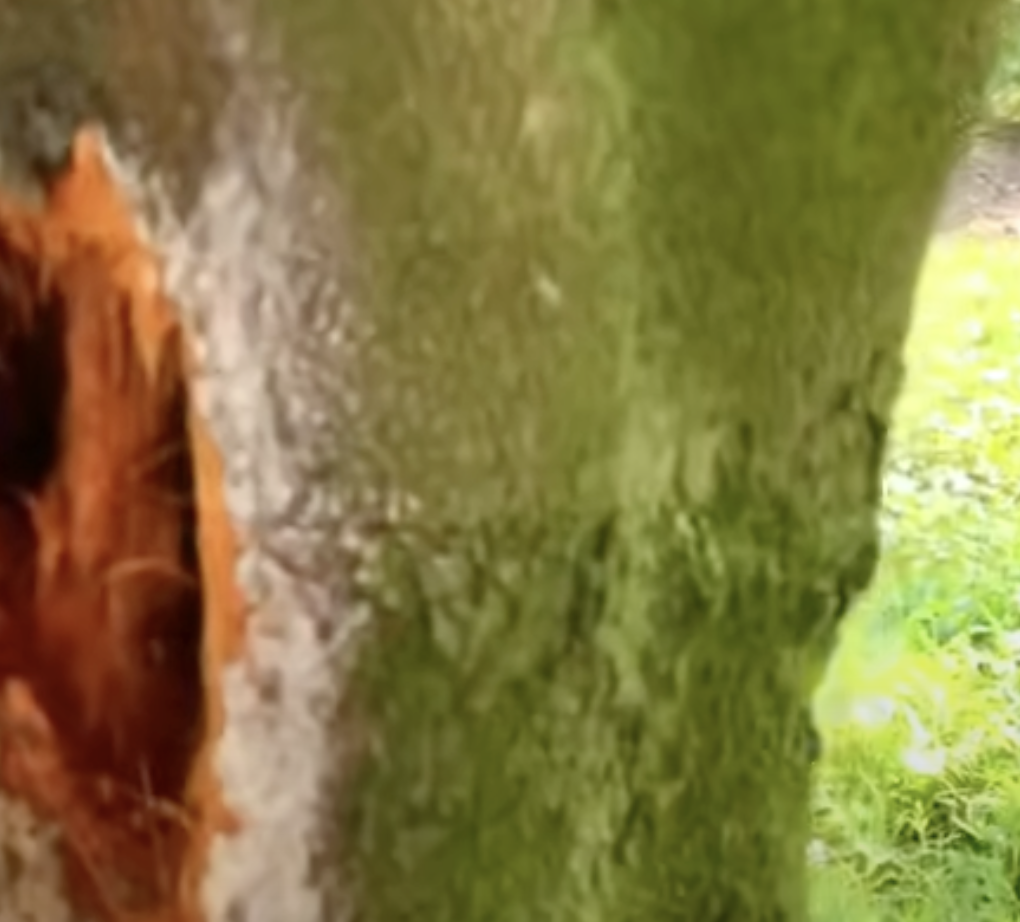
Label: stem_cracking_ gummosis